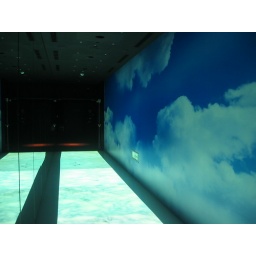
The floor is interactive; when you walk on it, the clouds disappear, revealing the city below